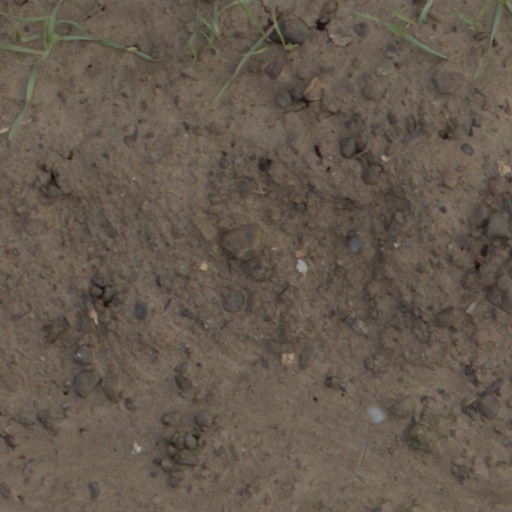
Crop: wheat